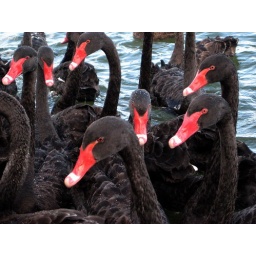
People feed the birds under signs advising not to. Still its quite a spectacle.